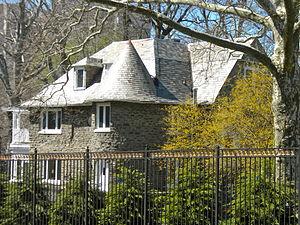
Overbrook est un quartier de Philadelphie du nord-ouest de West Philadelphia. Le quartier est caractérisé par ses rangées de maisons anciennes et de petits immeubles d'habitation de trois ou quatre étages.